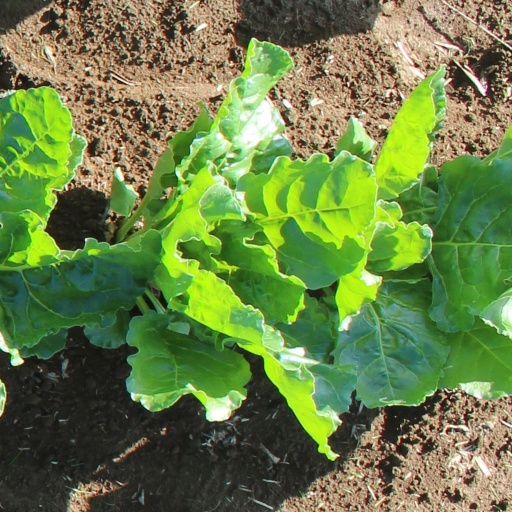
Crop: sugar beet